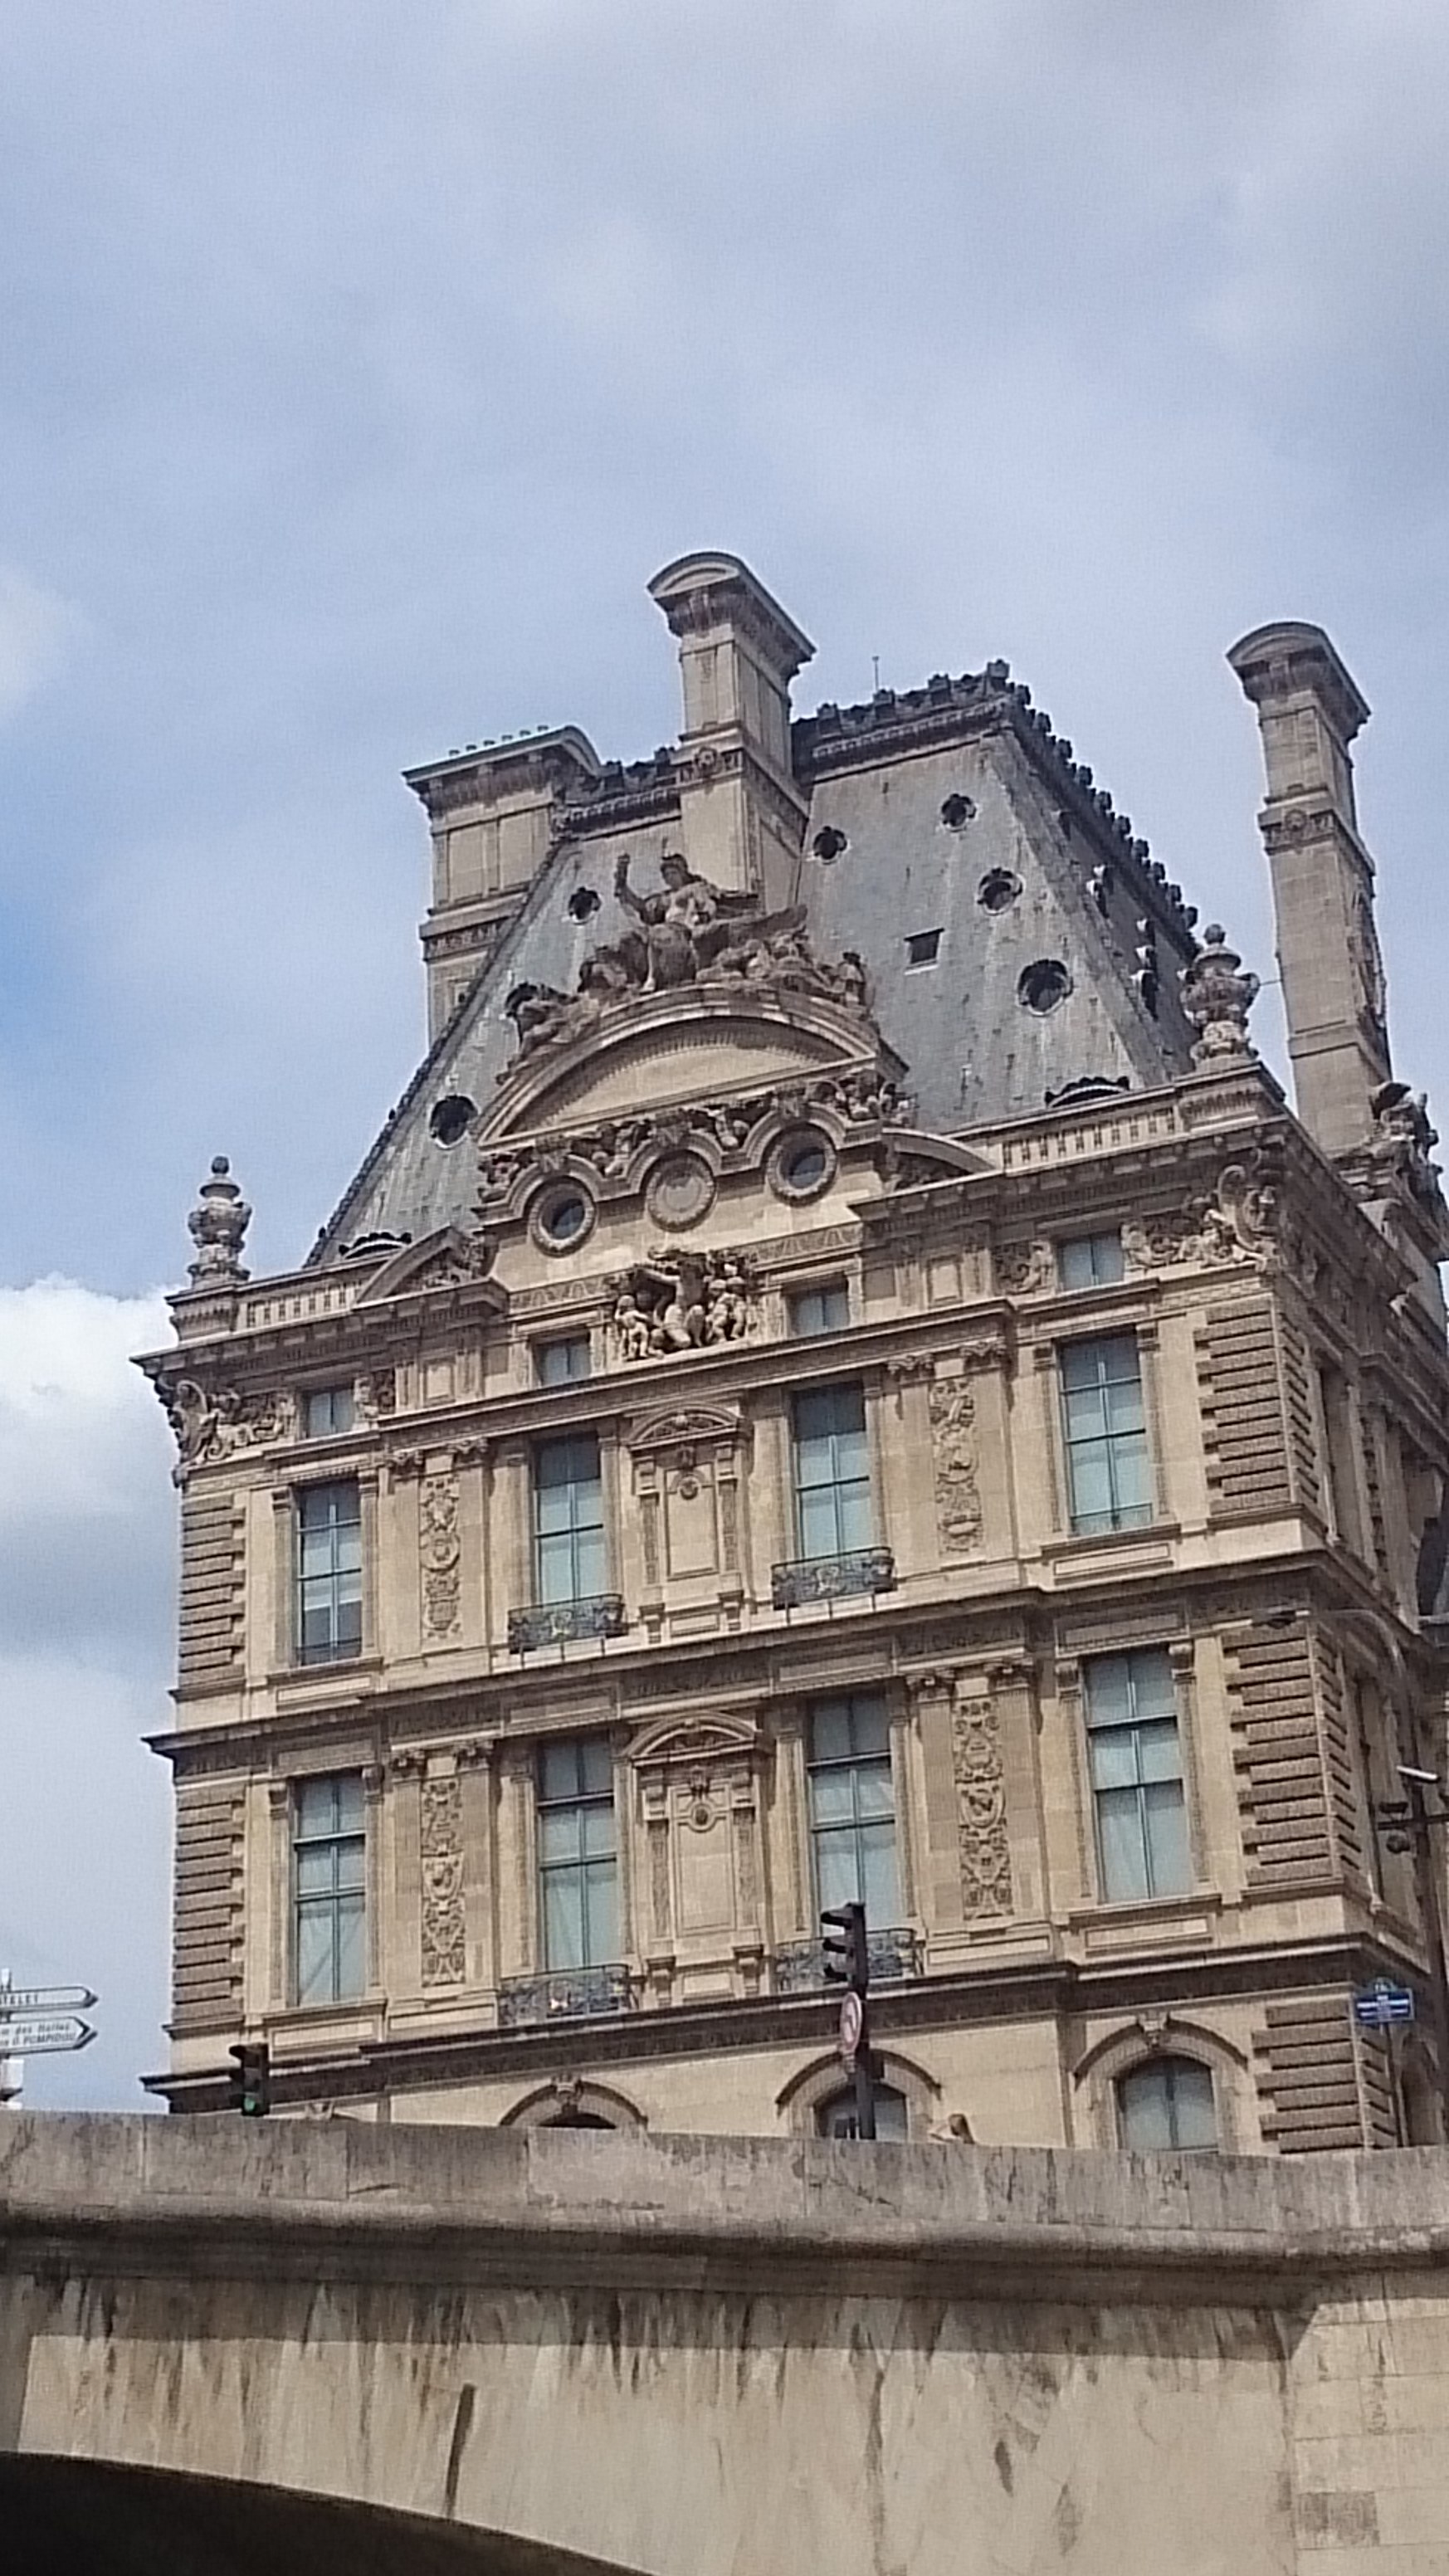
nature, architecture, landmark, classical architecture, building, facade, mansion, stately home, monument, city, house, medieval architecture, chateau, metropolis, palace, estate, historic house, historic site, turret, listed building, roof, tourist attraction, statue, tourism, sculpture, art